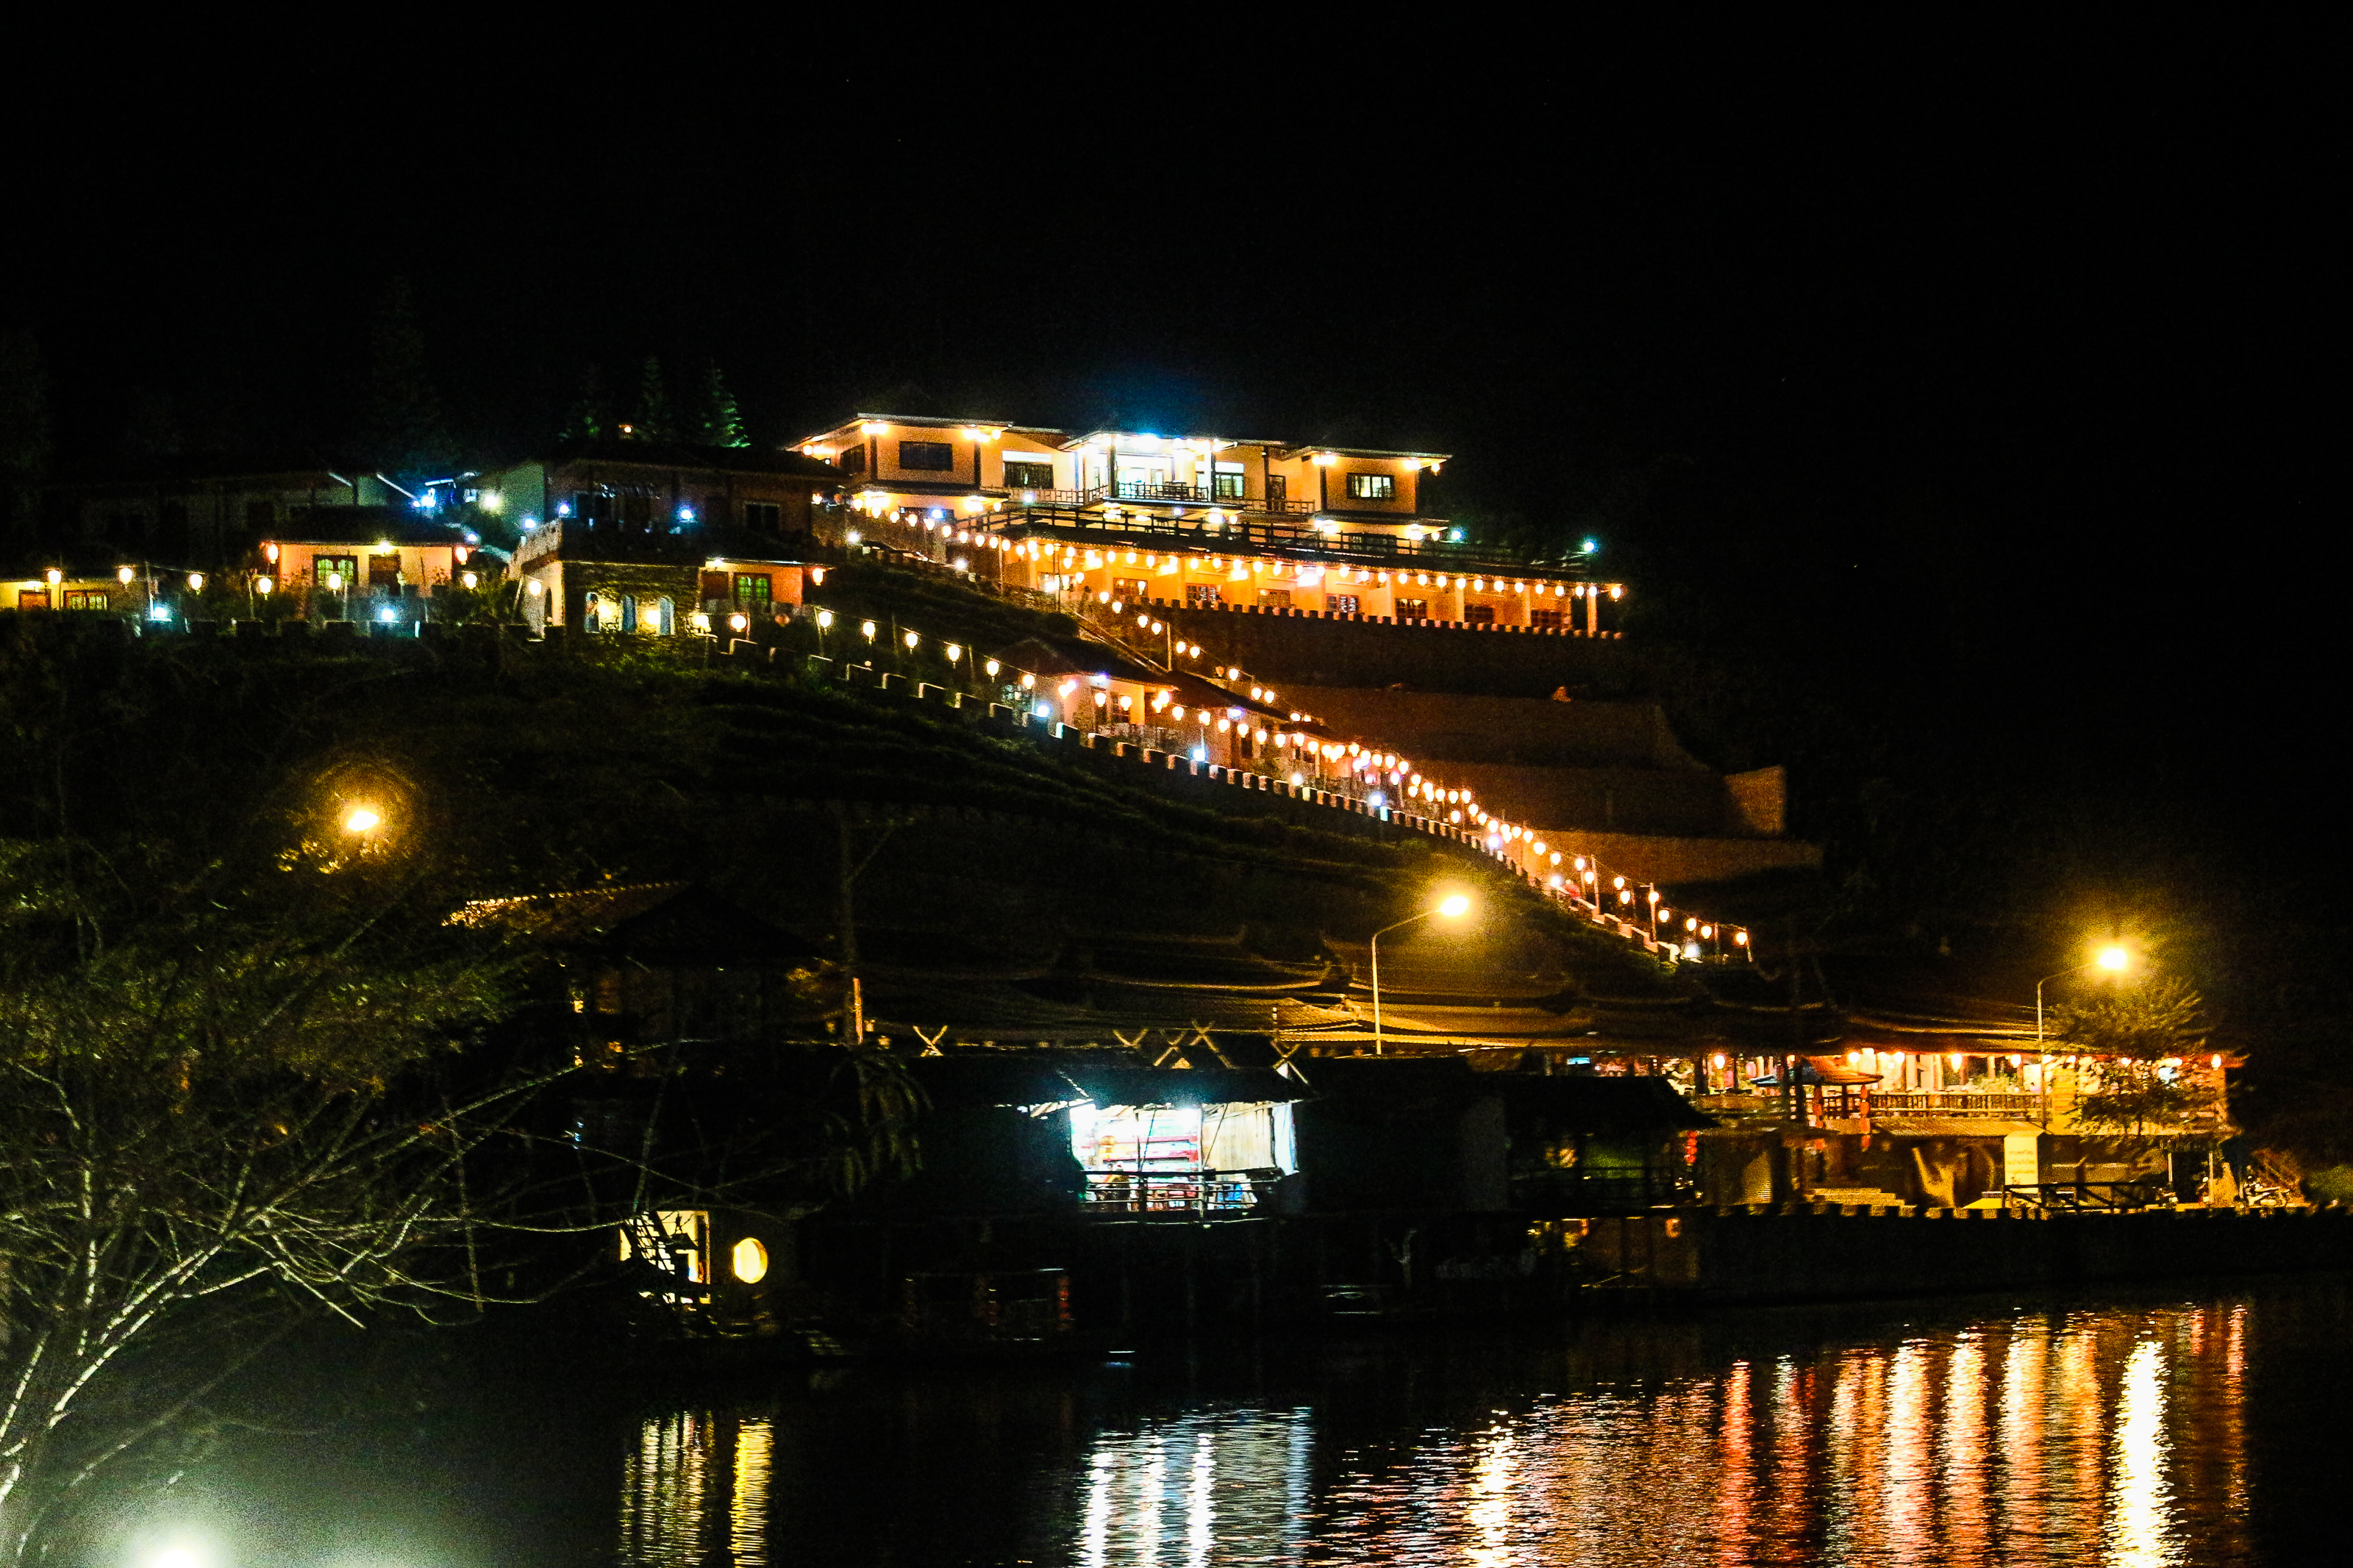
forest, shadow, traveler, sunshine, magnificent, cold, holiday, ban, mist, summer, settlement, mae, beautiful, chinese, tea, mountain, view, son, romantic, design, thailand, national, sunny, village, day, park, sky, green, journey, natural, wallpaper, nature, relax, cool, tree, thai, water, hmong, hong, sunlight, field, light, background, river, travel, lake, landscape, fog, night, waterway, lighting, city, reflection, midnight, metropolitan area, metropolis, architecture, darkness, bridge, evening, channel